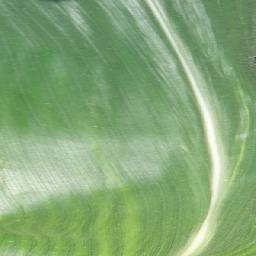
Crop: corn
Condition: (maize)_healthy